Vaux-le-Vicomte

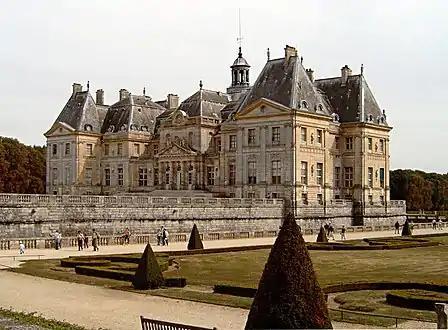
Rhythmic massing of the entrance front

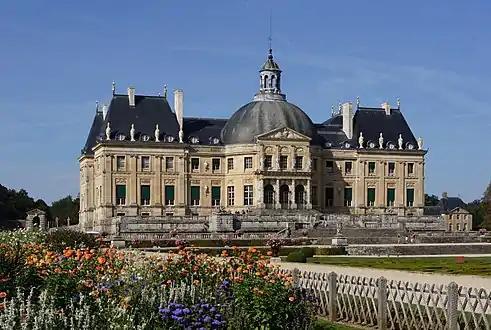
View of the garden front

Marshal Claude Louis Hector de Villars became the new owner without seeing the château. In 1764, the Marshal's son sold the estate to the Duke of Praslin, whose descendants maintained the property for over a century. It is sometimes mistakenly reported that the château was the scene of a murder in 1847, when Charles de Choiseul-Praslin killed his wife in her bedroom, but he did so at their Paris residence, rather than at Vaux-le-Vicomte.